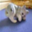
Label: cat